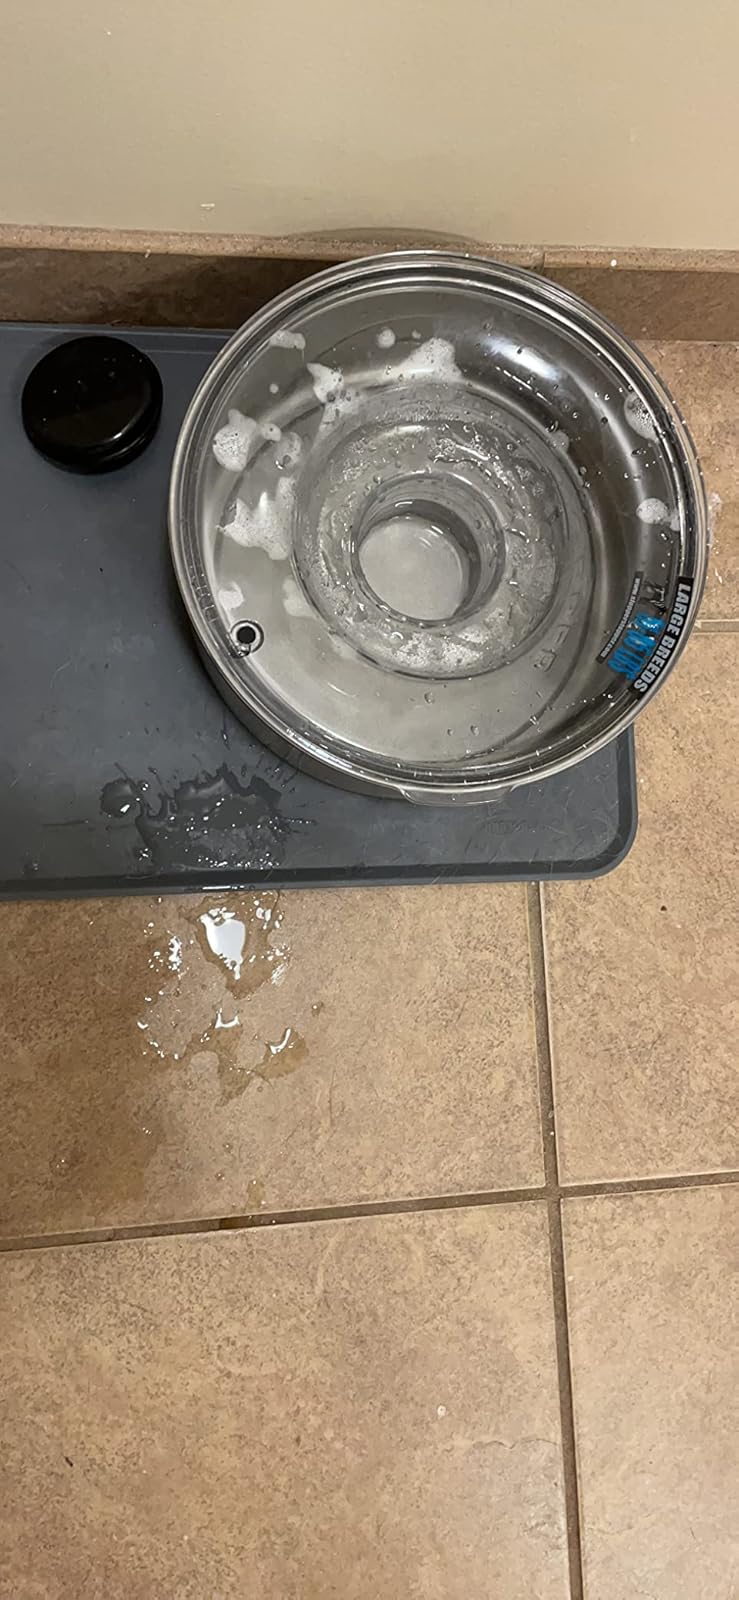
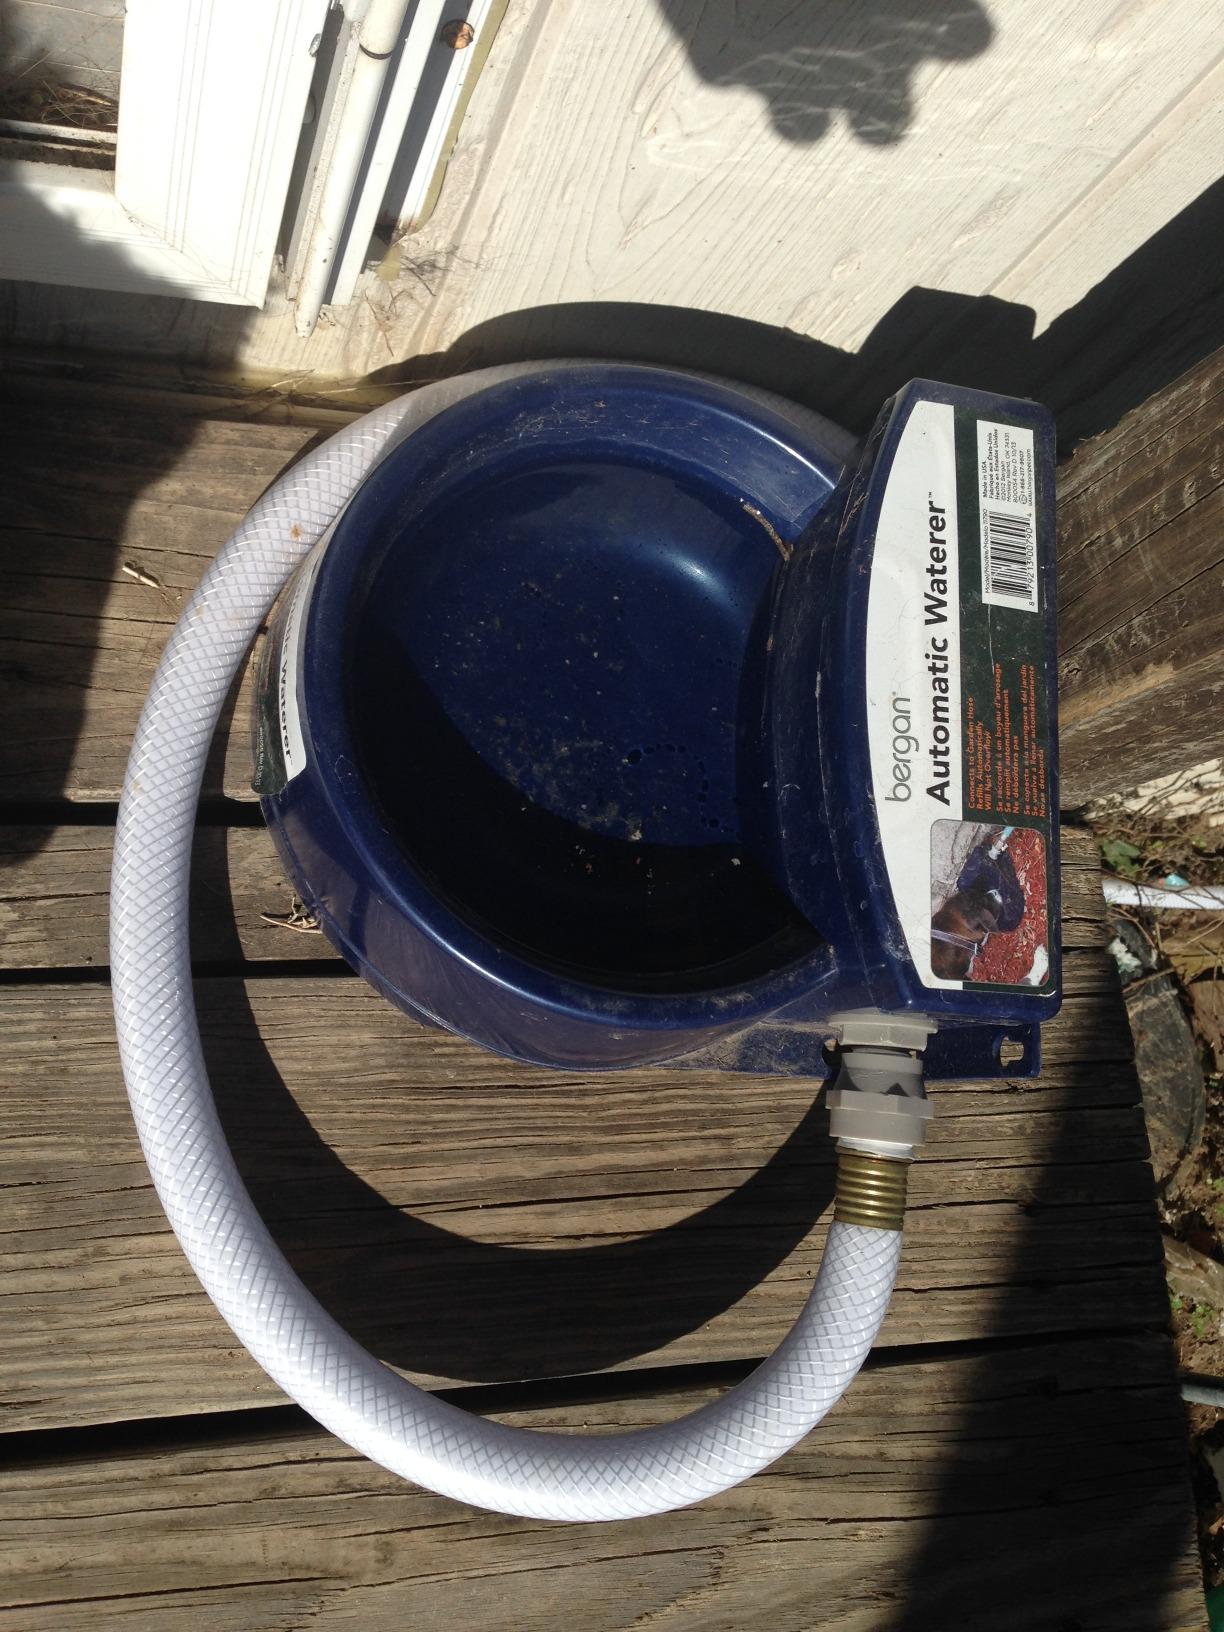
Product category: items_bowl
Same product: no